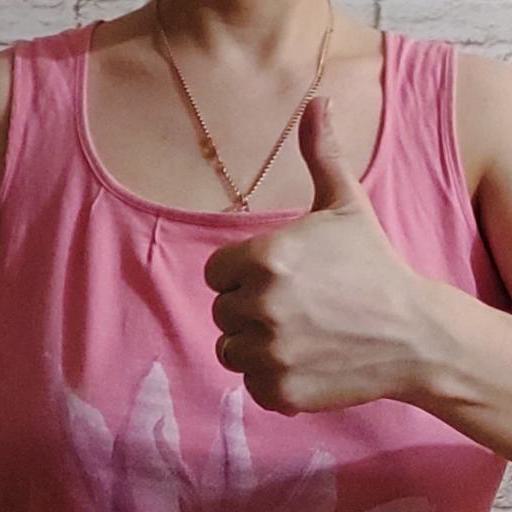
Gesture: like